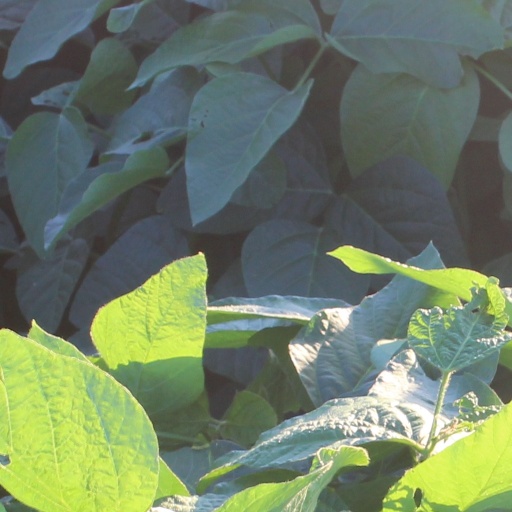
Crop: soybean